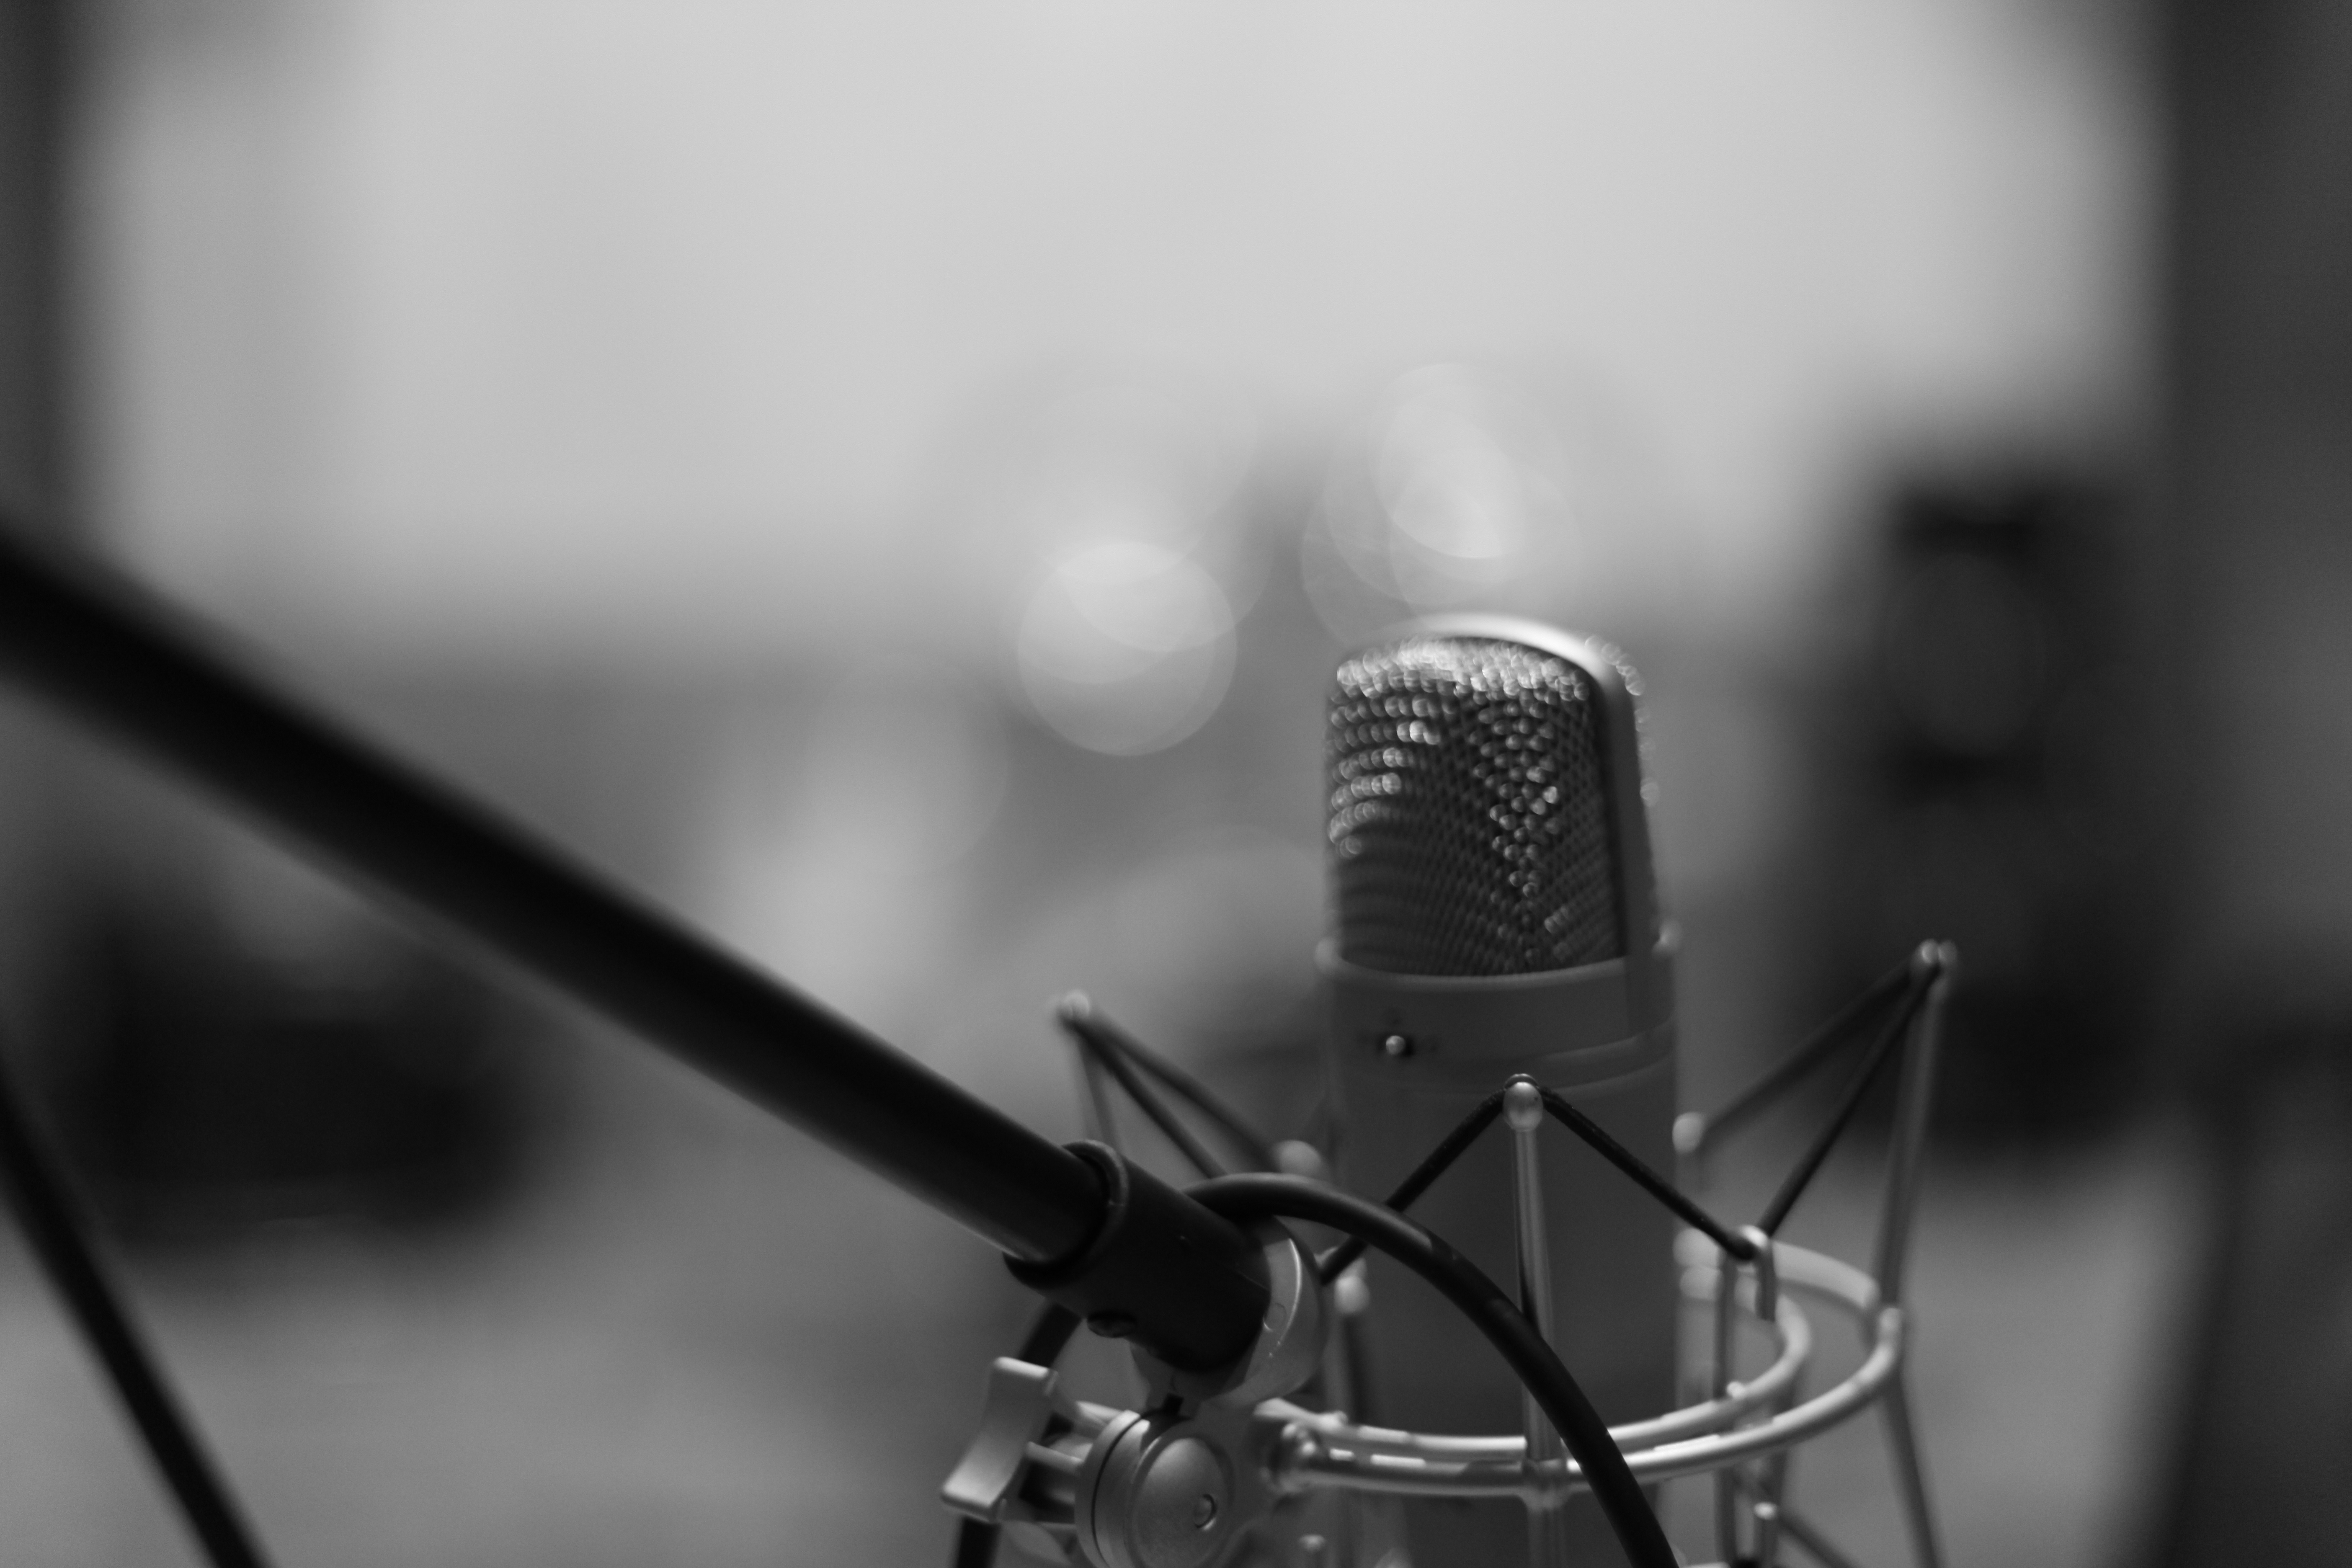
music, light, black and white, white, photography, instrument, microphone, mic, studio, darkness, black, monochrome, close up, audio, macro photography, monochrome photography, single lens reflex camera